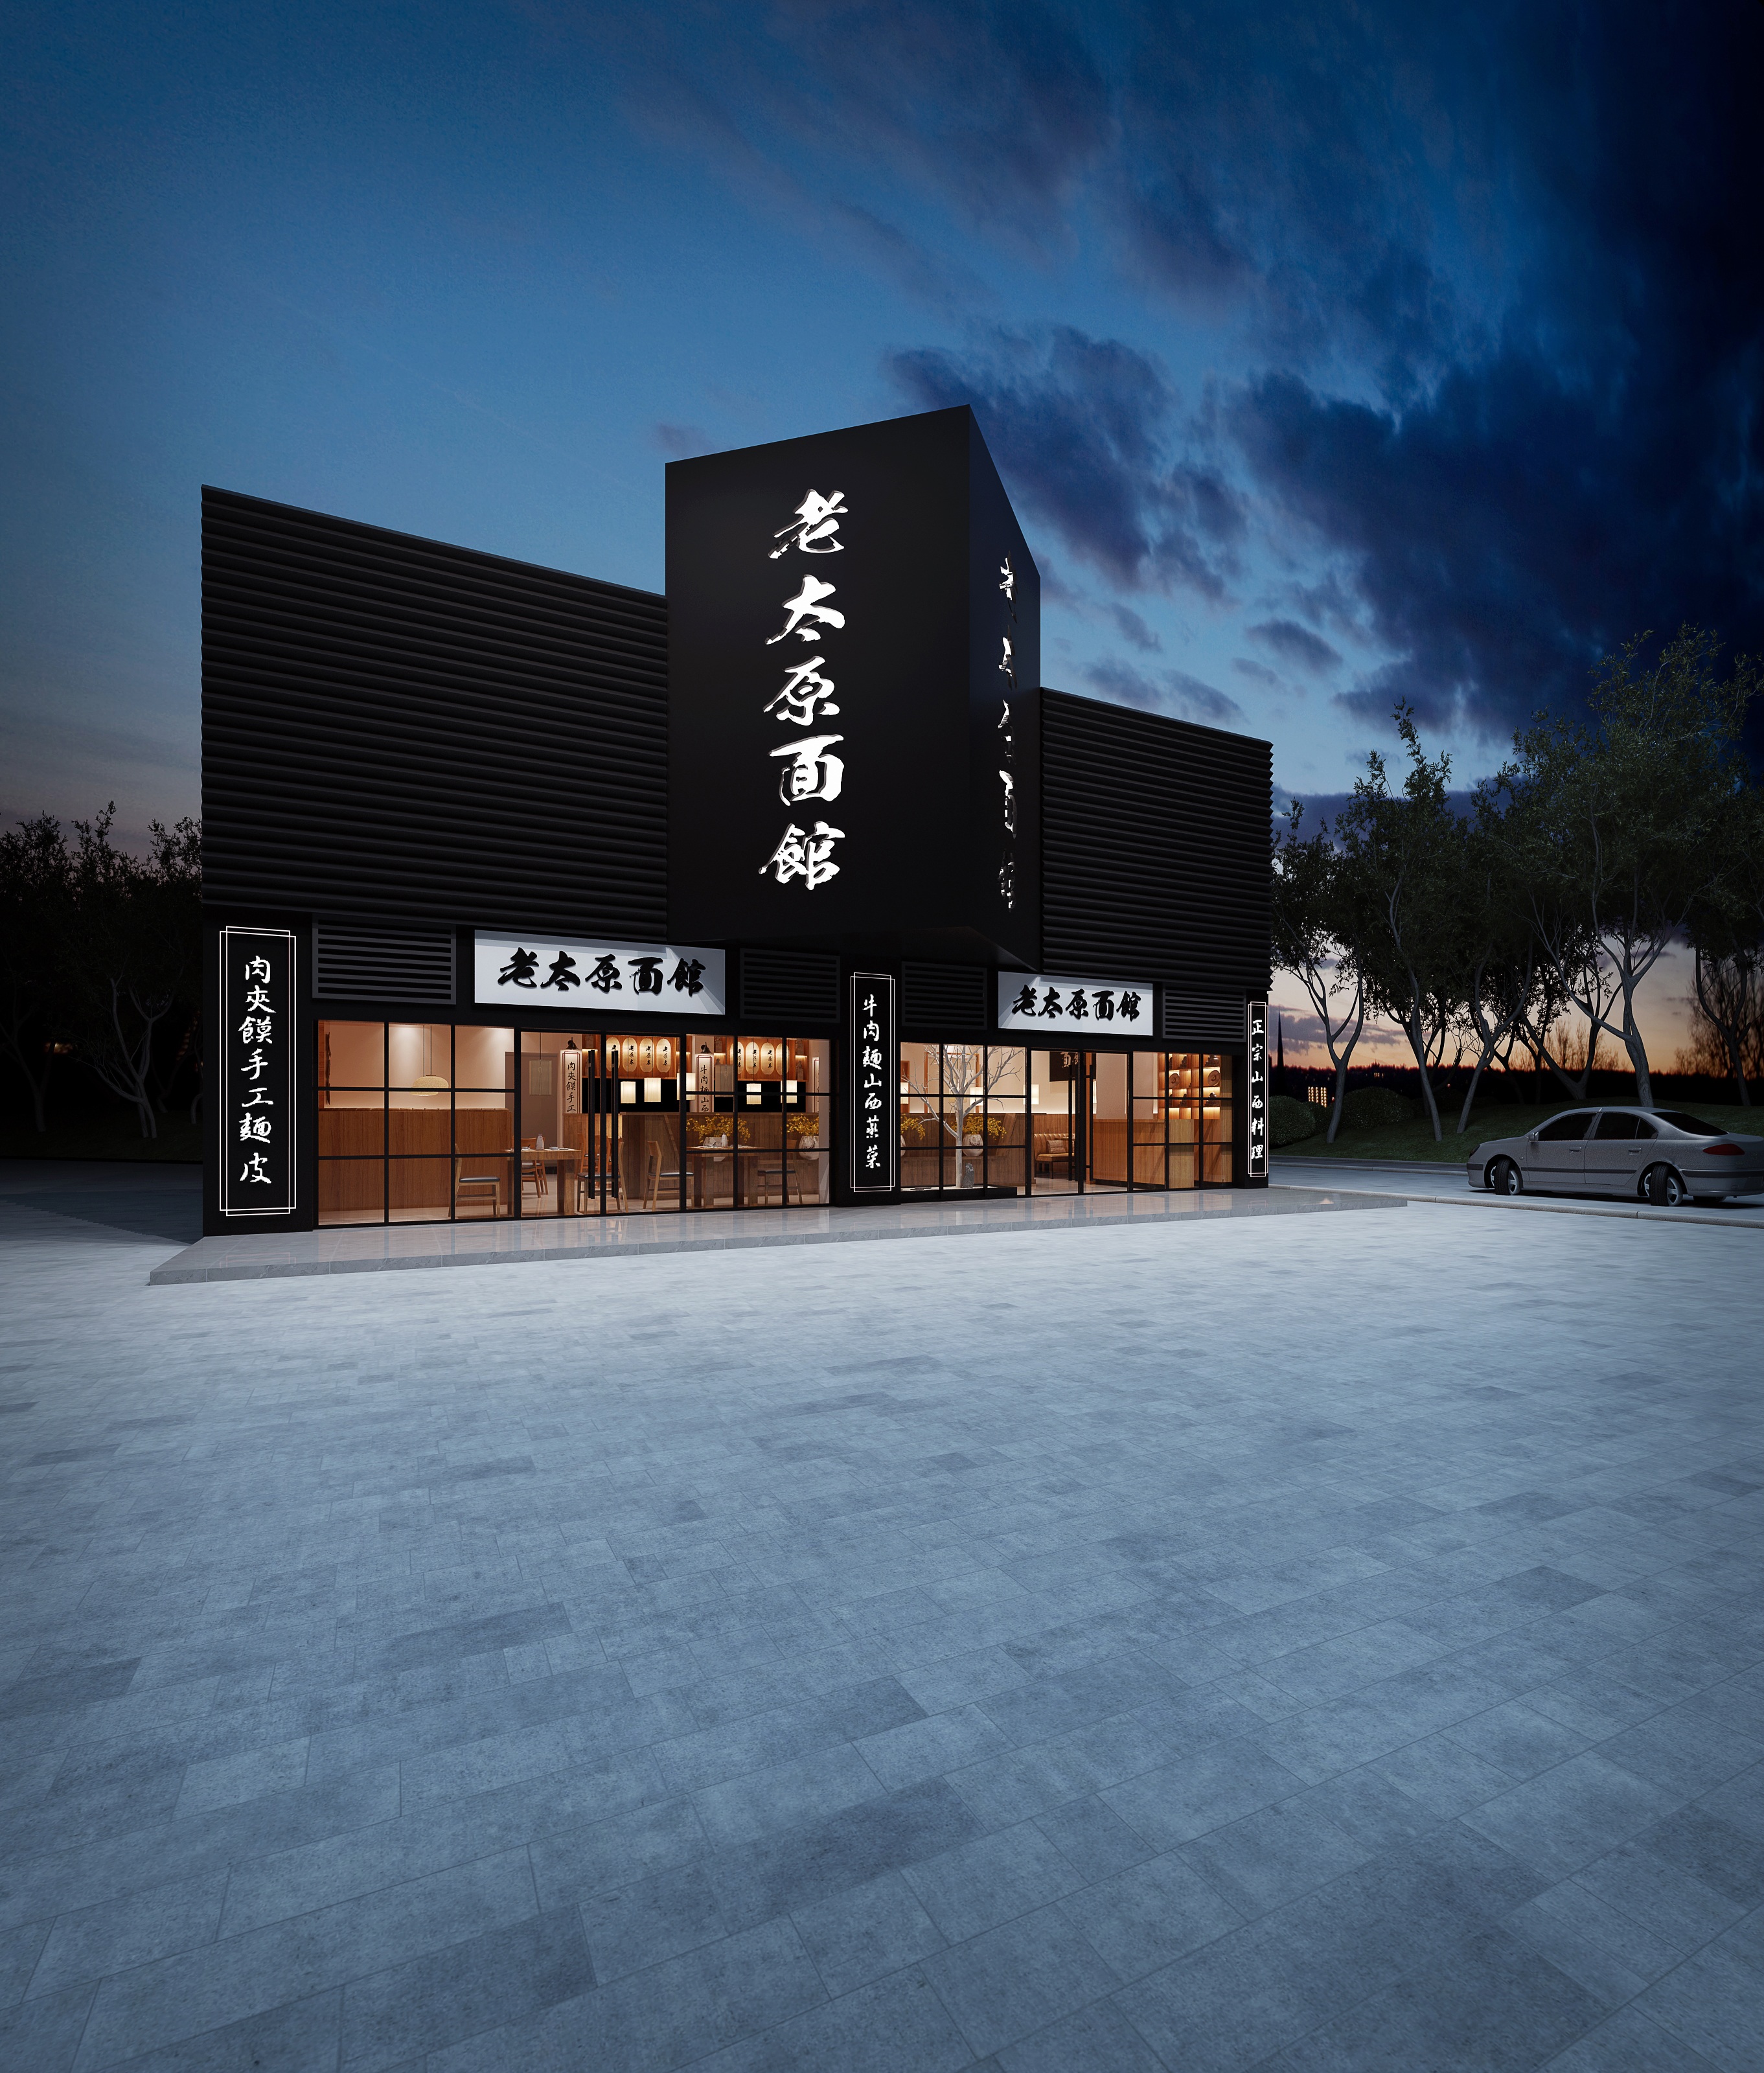
architecture, night, building, restaurant, downtown, evening, model, reflection, landmark, facade, design, 3d, concept, visualization, shanxi province, chinese style